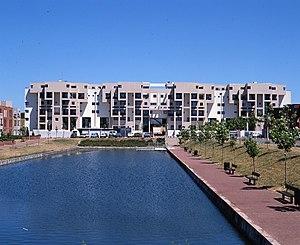
Immeuble de logements à Évry (Essonne, France).